Almendra (band)

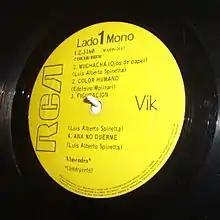
Almendra's first album

Meanwhile, the group was recording their debut album. An odd event marked the completion of it. Spinetta had drawn an enigmatic face for the cover. Days afterward, the record company claimed that the drawing had been lost, so they were planning to use a photo of the group instead. Obviously upset, the musicians looked for the lost drawing and eventually found it discarded in the garbage. Spinetta had stayed up all night reproducing his original artwork and took it to the record company the following day. The company offered no excuses the second time. The debut album was finally released on 29 November 1969. Along with the famous drawing, it included an insert with lyrics and technical information. The black and white back cover pictured the group live at the Pinap Festival.